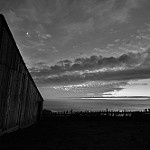
Label: B & W